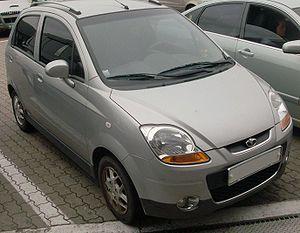
Véhicule initialement de la marque GM Daewoo, la Daewoo Matiz est devenue Chevrolet Matiz en France en 2005.